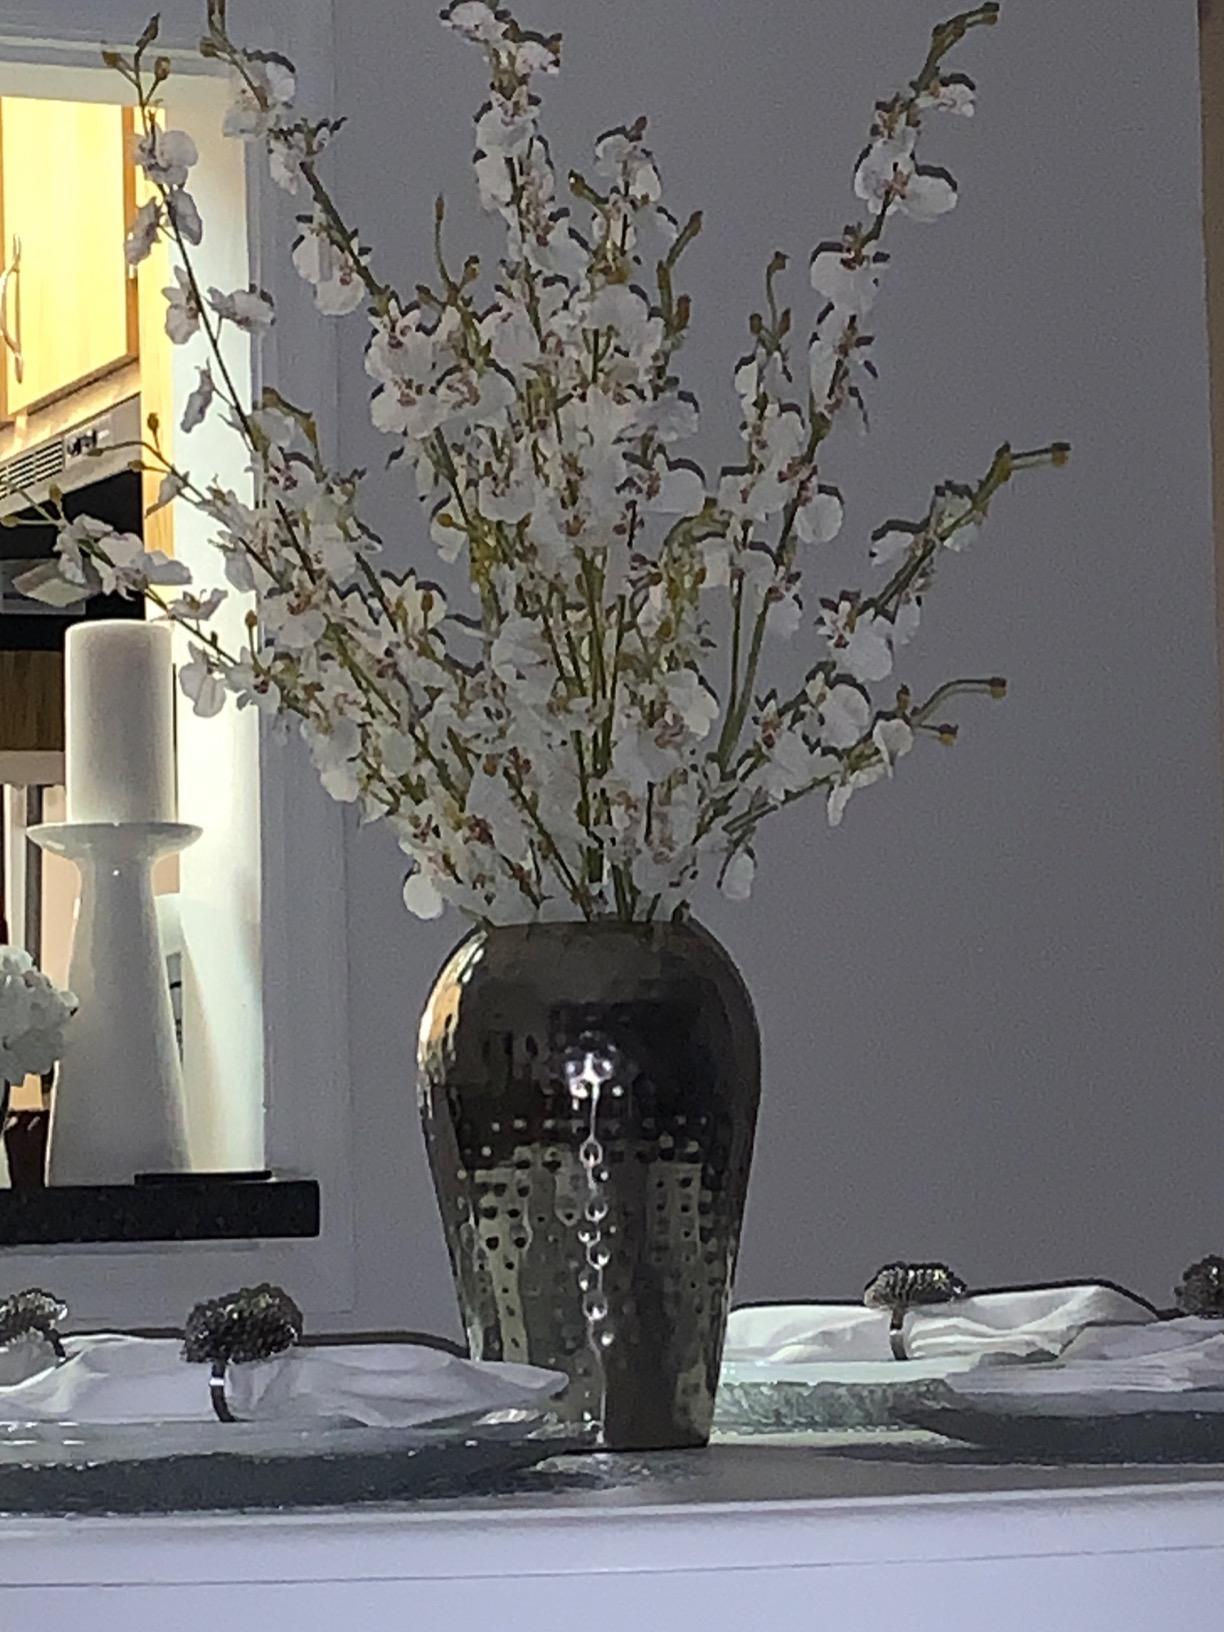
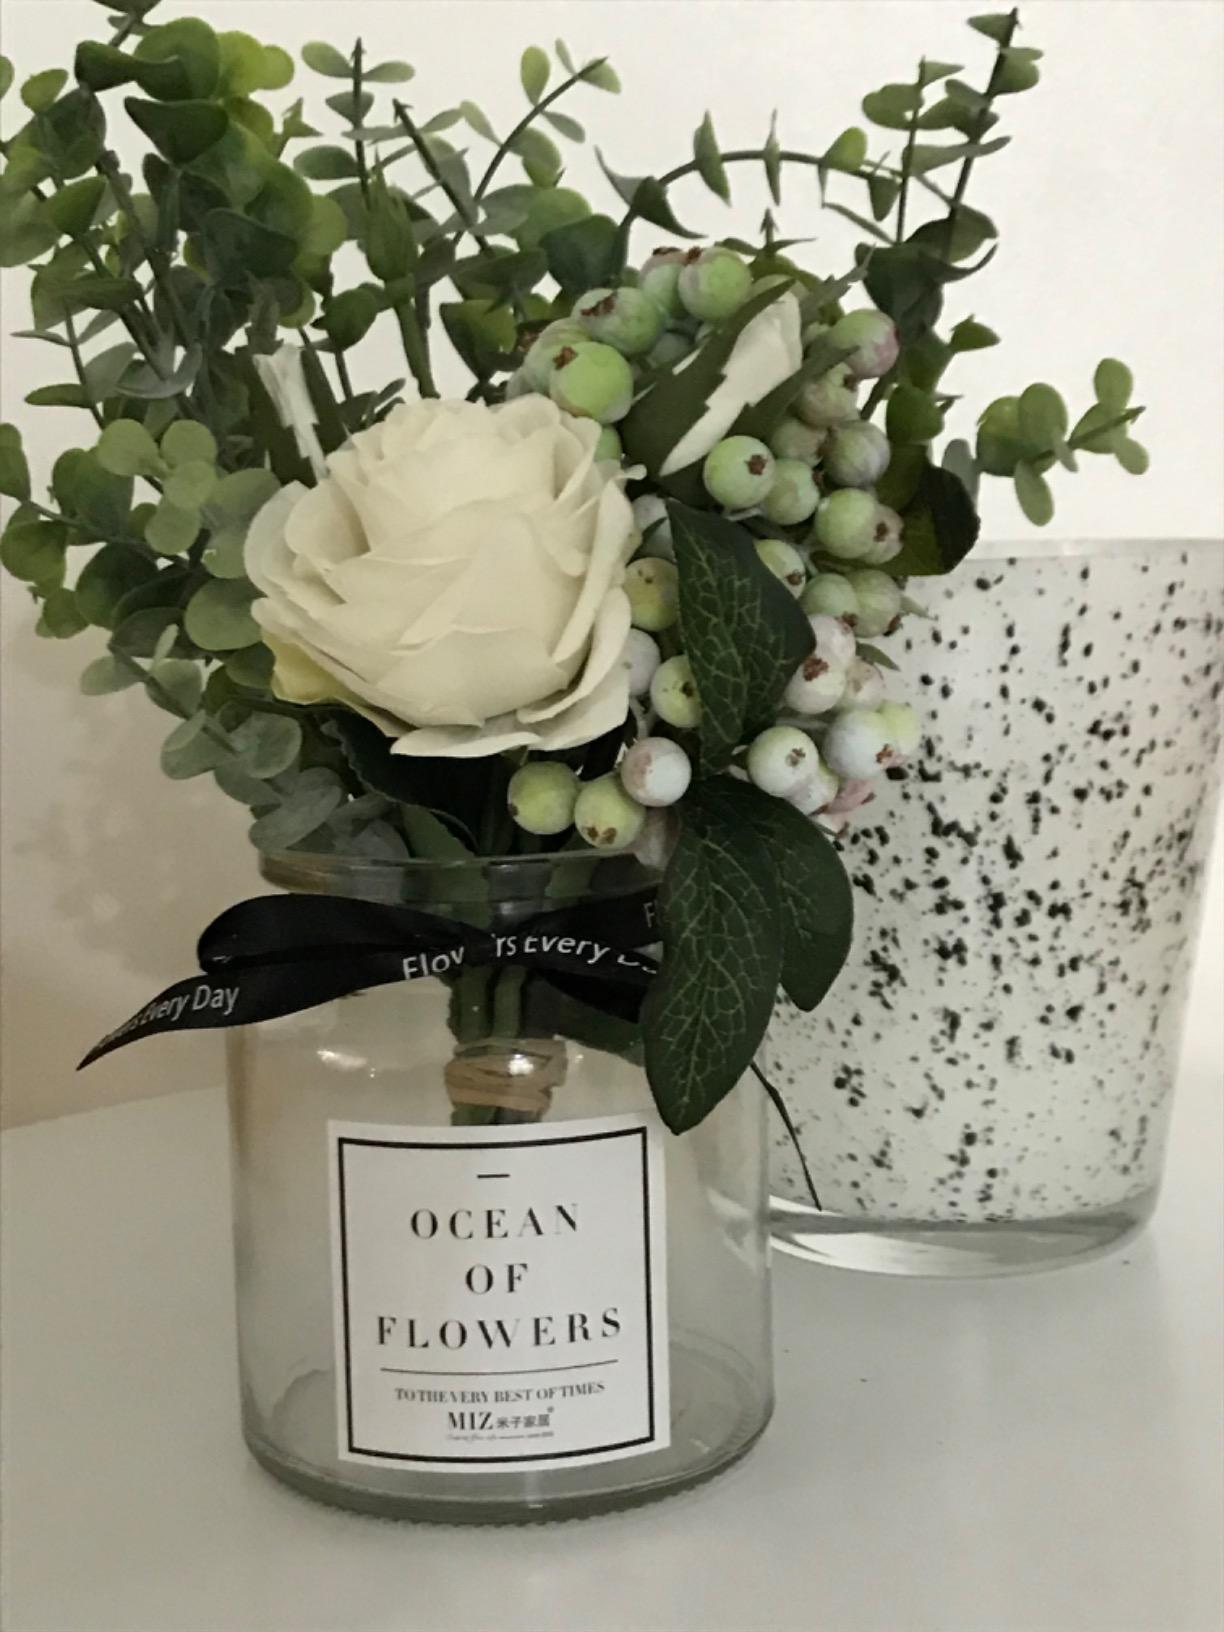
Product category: vase
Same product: no